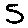
Label: 5